Dumaguete Cathedral

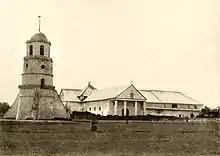
Archival photo of the church of Dumaguete and the watchtower taken in 1901

After Fr. Septien's tenure as a parish priest in 1776, 18 more had served in Dumaguete until the arrival of the first Recollect friar to serve in the town in 1855. Between the said years, additional constructions include the church's transept, and the annex that connected the church itself to the old convent. A firecracker-caused blaze during the November 25 town "fiesta" of 1846 charred the entire church's wooden ceiling, altars, some of the pews, religious articles and the church organ. The said fire spared the connected convent after the people hurdled to put the fire out immediately. Fr. Antonio Moreno added sacred vestments and articles when he was the parish priest from 1859 to 1866. It was also during Fr. Moreno's time when the church was furnished with galvanized roofing in consonance with the construction of the local children's school made with stone. The full renovation of the church's flooring with fine wood and the addition of a bell tower on one of the watchtowers came under the helm of Fr. Juan Felix de Encarnacion from 1867 to 1879. In 1885, when Fr. Mariano Bernad served as the parish priest, the portico was finished; the following year, two side altars were dedicated to the and Saint Joseph. The whole church interior was also fully-painted and adorned with embellishments and an organ from Zaragoza was acquired in 1891.